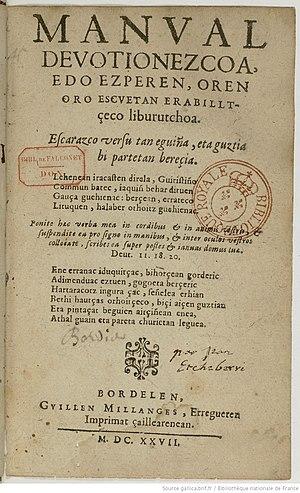
Joanes Etxeberri est un écrivain basque du XVIIᵉ siècle.